Darkness Within: In Pursuit of Loath Nolder

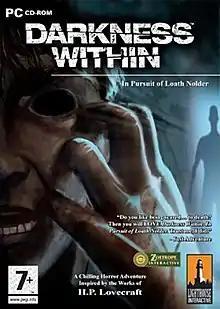

Darkness Within: In Pursuit of Loath Nolder is a first-person 3D adventure / horror thriller video game. It takes place in an imaginary "Lovecraftian" place called Wellsmoth. As police detective Howard E. Loreid, players are tasked to solve the murder of Clark Field, a wealthy man involved in the occult. At the top of their list of suspects is Loath Nolder, a highly respected private investigator who mysteriously abandoned his last case for reasons unknown. Rumor had it that he ventured to several exotic places around the world. It remains a great mystery as to why Loath Nolder disappeared so suddenly, resurfacing five years later and resuming his investigations just as abruptly as he had left them. Why does this venerated P.I. now sit on the other side of the law?